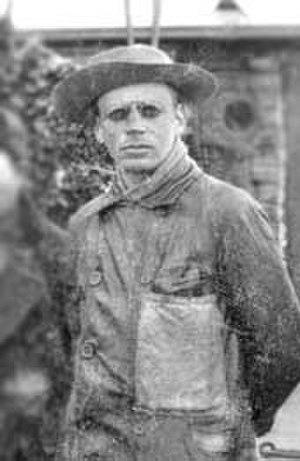
Vladimir Ioulievitch Wiese est un océanographe et explorateur russe, spécialiste des banquises arctiques.